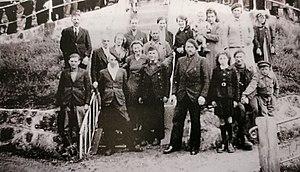
Gare de Murat
En 1944, durant la Seconde Guerre mondiale, les mouvements de résistance et le maquis s'organisent en vue de la Libération attendue. À la fin du mois de mai, les maquisards se regroupent au Mont Mouchet. La Wehrmacht, la police allemande et la milice intensifient la répression des maquis en mai-juin 1944. Hugo Geissler, capitaine SS, dirige les actions contre la résistance à Murat, commune du Cantal, et ses environs au début du mois de juin. C'est dans ce contexte que la population murataise subit deux rafles: les 12 et 24 juin 1944.